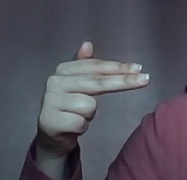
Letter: ghain